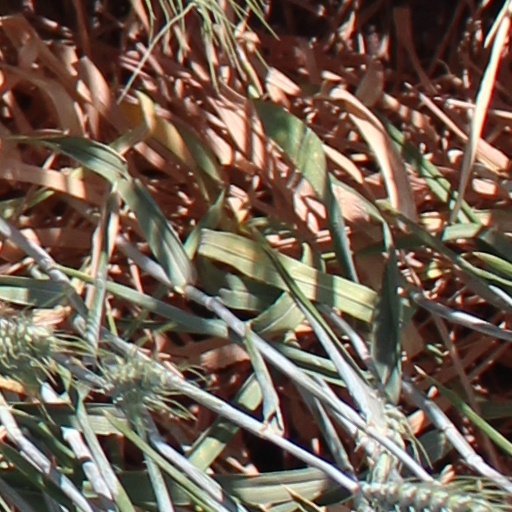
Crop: wheat